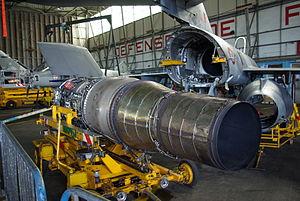
Photo d'un turboréacteur Snecma Atar 8K50 équipant les Super Étendard. Photo prise à la base aéronavale de Landivisiau (France)
Les Snecma Atar sont une famille de turboréacteurs militaires produits par la firme française Snecma.